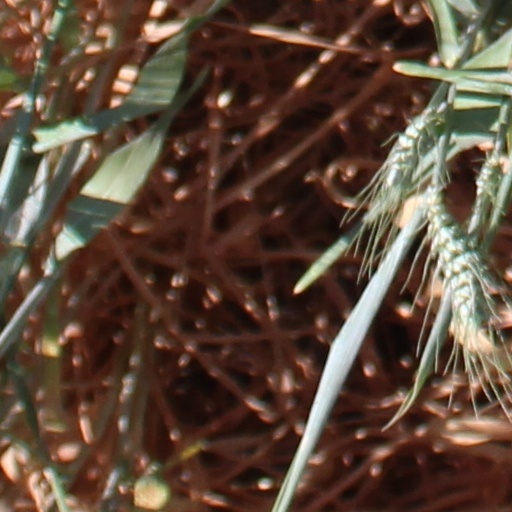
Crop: wheat